International Hope School Bangladesh

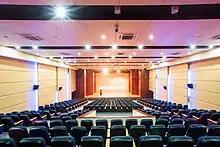
Auditorium of International Hope School Bangladesh (IHSB)

IHSB is an English medium school having classes from Toddler through higher secondary level. The school follows the Cambridge IGCSE and GCE system and prepares the students for O-level and A-level examinations. English is taught from an early age. The British Council has partnered with the school since May 2015, teaching English language reading and writing skills to children between 11 and 13 years old at the Uttara campus. Bengali language classes are compulsory for students with Bangladeshi roots. Religious studies classes are compulsory for Muslim students.